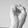
ASL letter: S